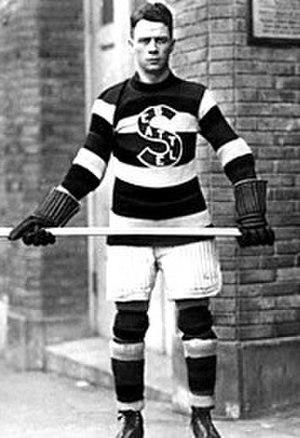
Eddie Lorne Carpenter est un joueur professionnel américain de hockey sur glace.